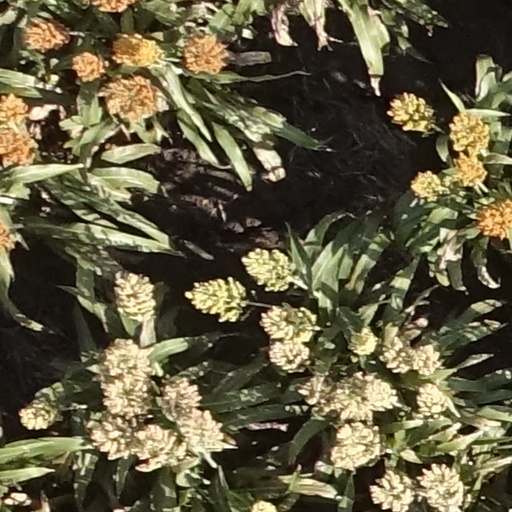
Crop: sorghum